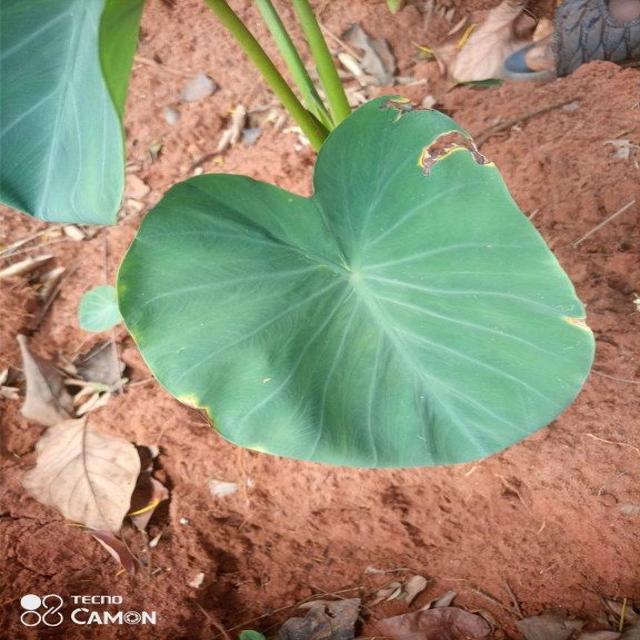
Label: Early_Blight